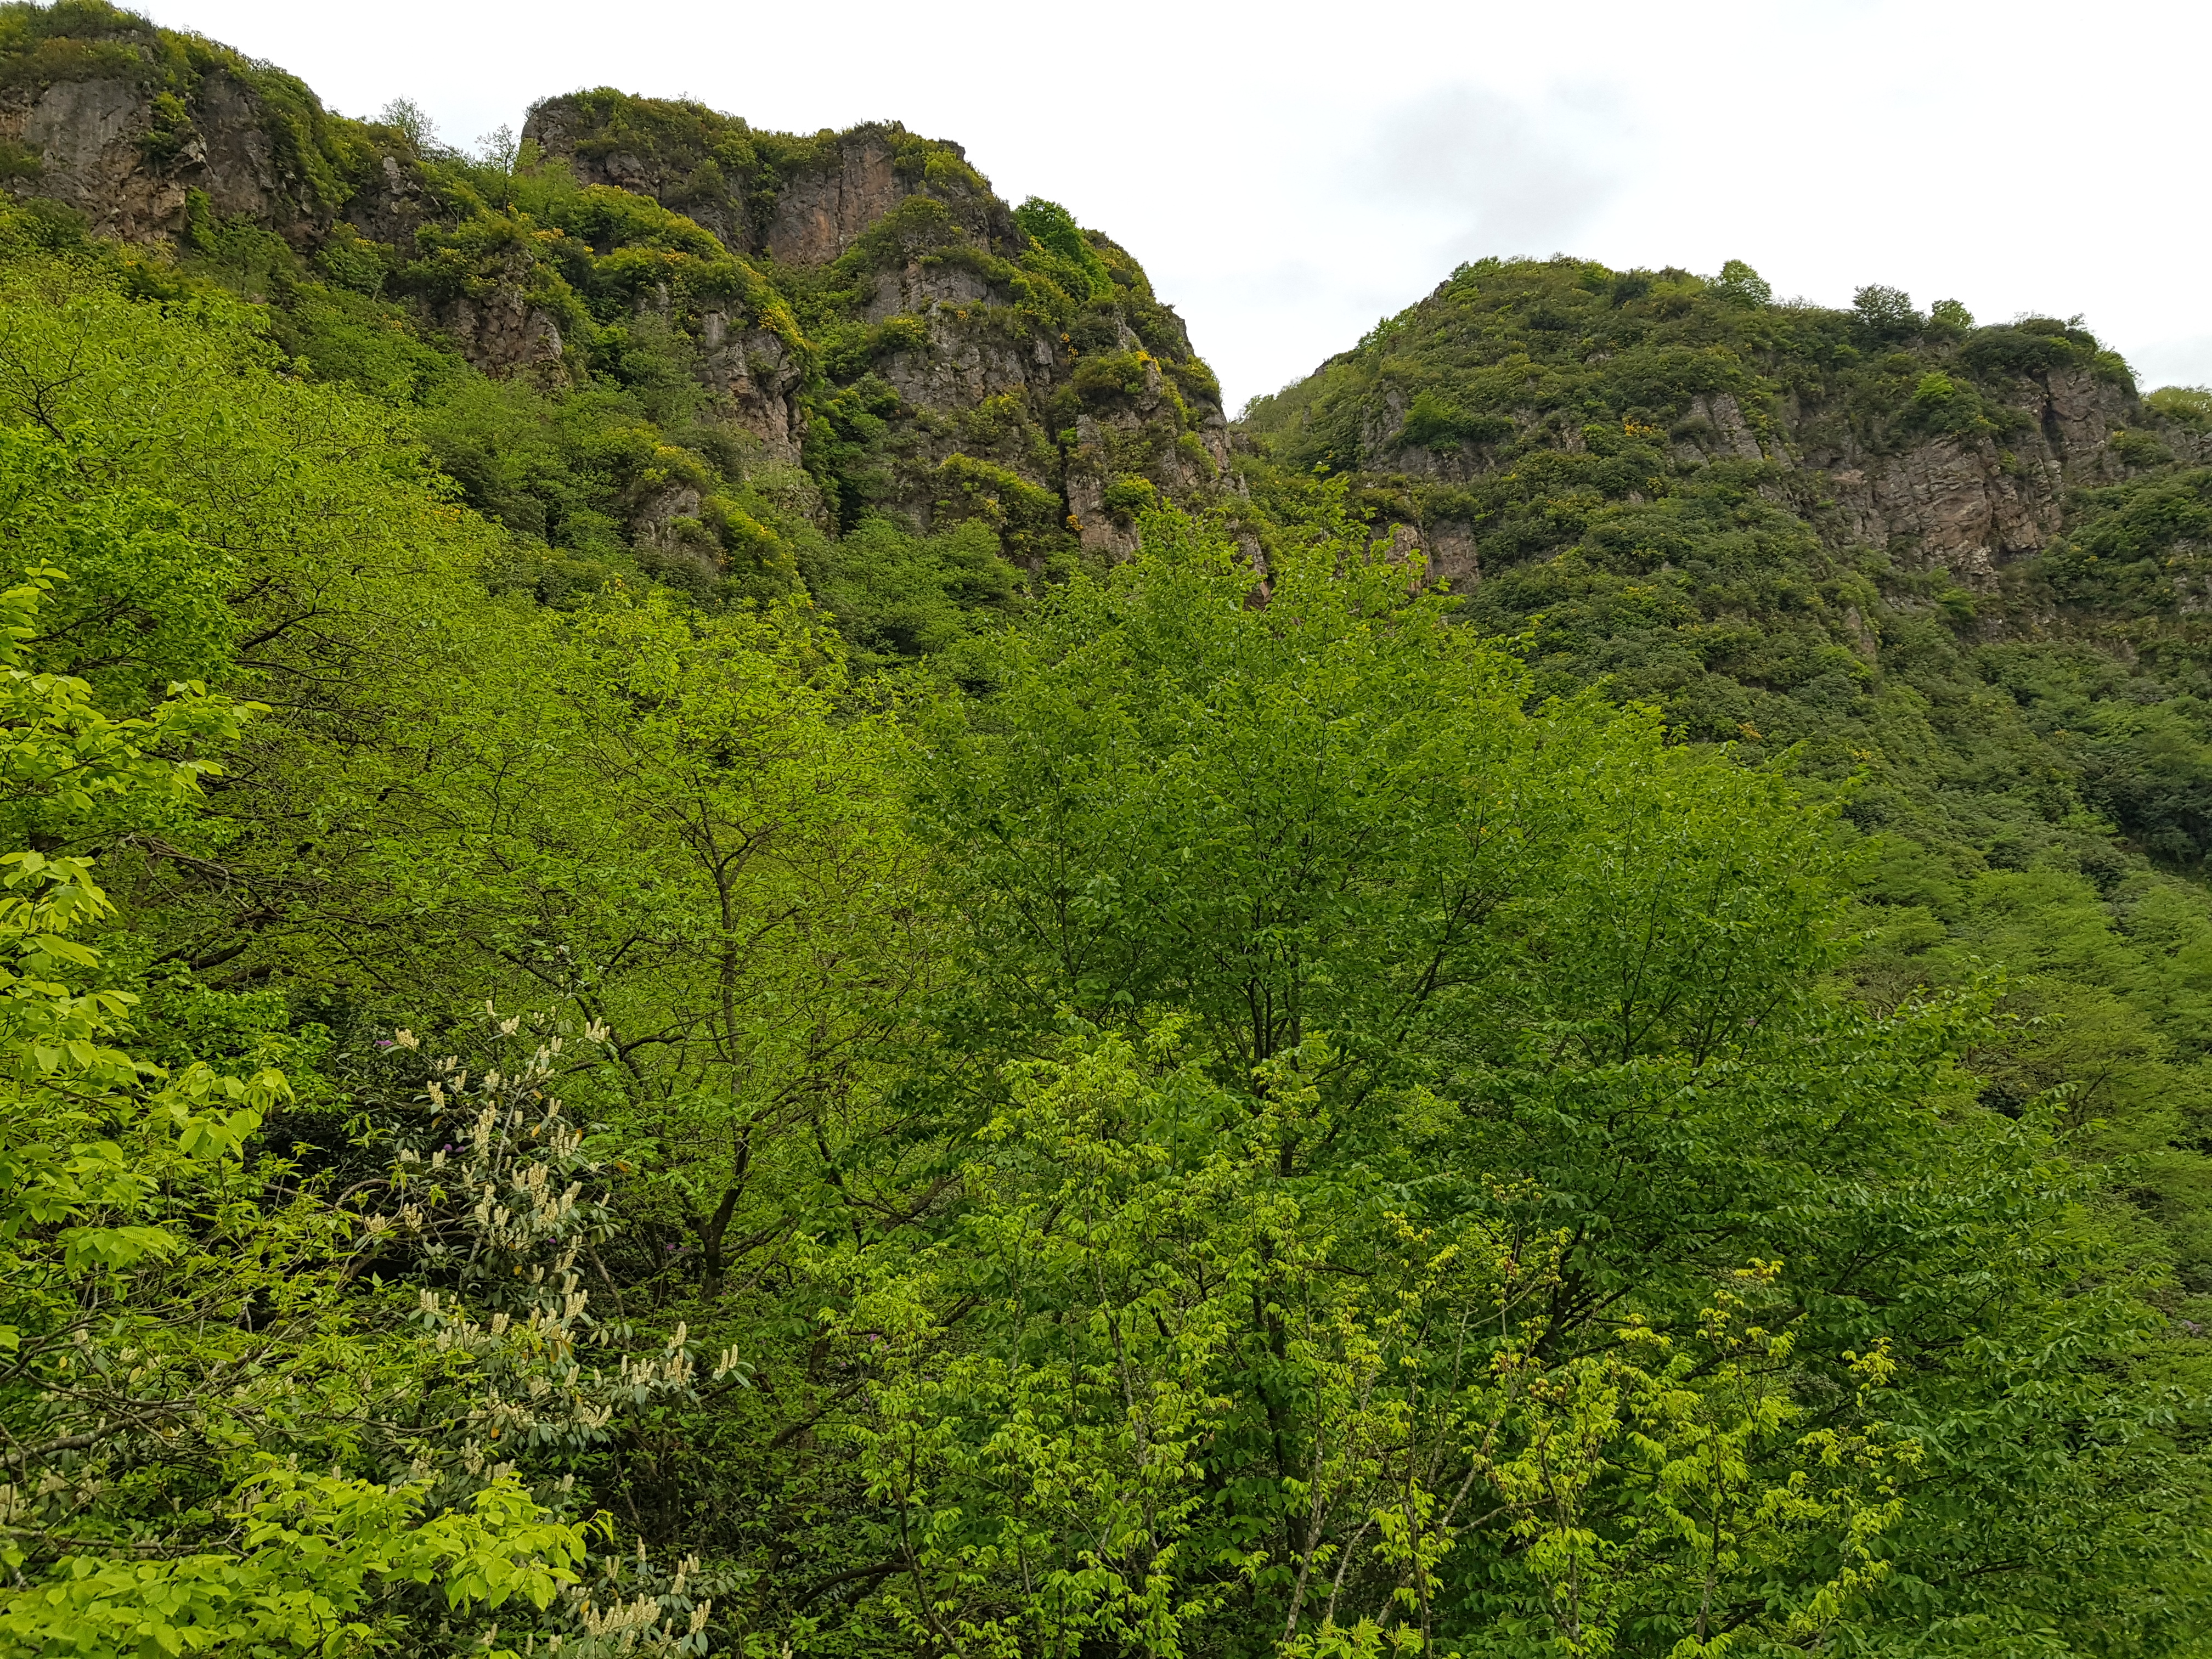
natural, mountain, plant, sky, natural landscape, groundcover, tree, landscape, grassland, shrub, forest, slope, cloud, grass, hill, valley, temperate broadleaf and mixed forest, road, plateau, jungle, wildlife, subshrub, escarpment, chaparral, temperate coniferous forest, tropical and subtropical coniferous forests, ridge, shrubland, mountain range, Northern hardwood forest, rock, old growth forest, bedrock, valdivian temperate rain forest, pasture, outcrop, woodland, rainforest, plantation, riparian forest, wildflower